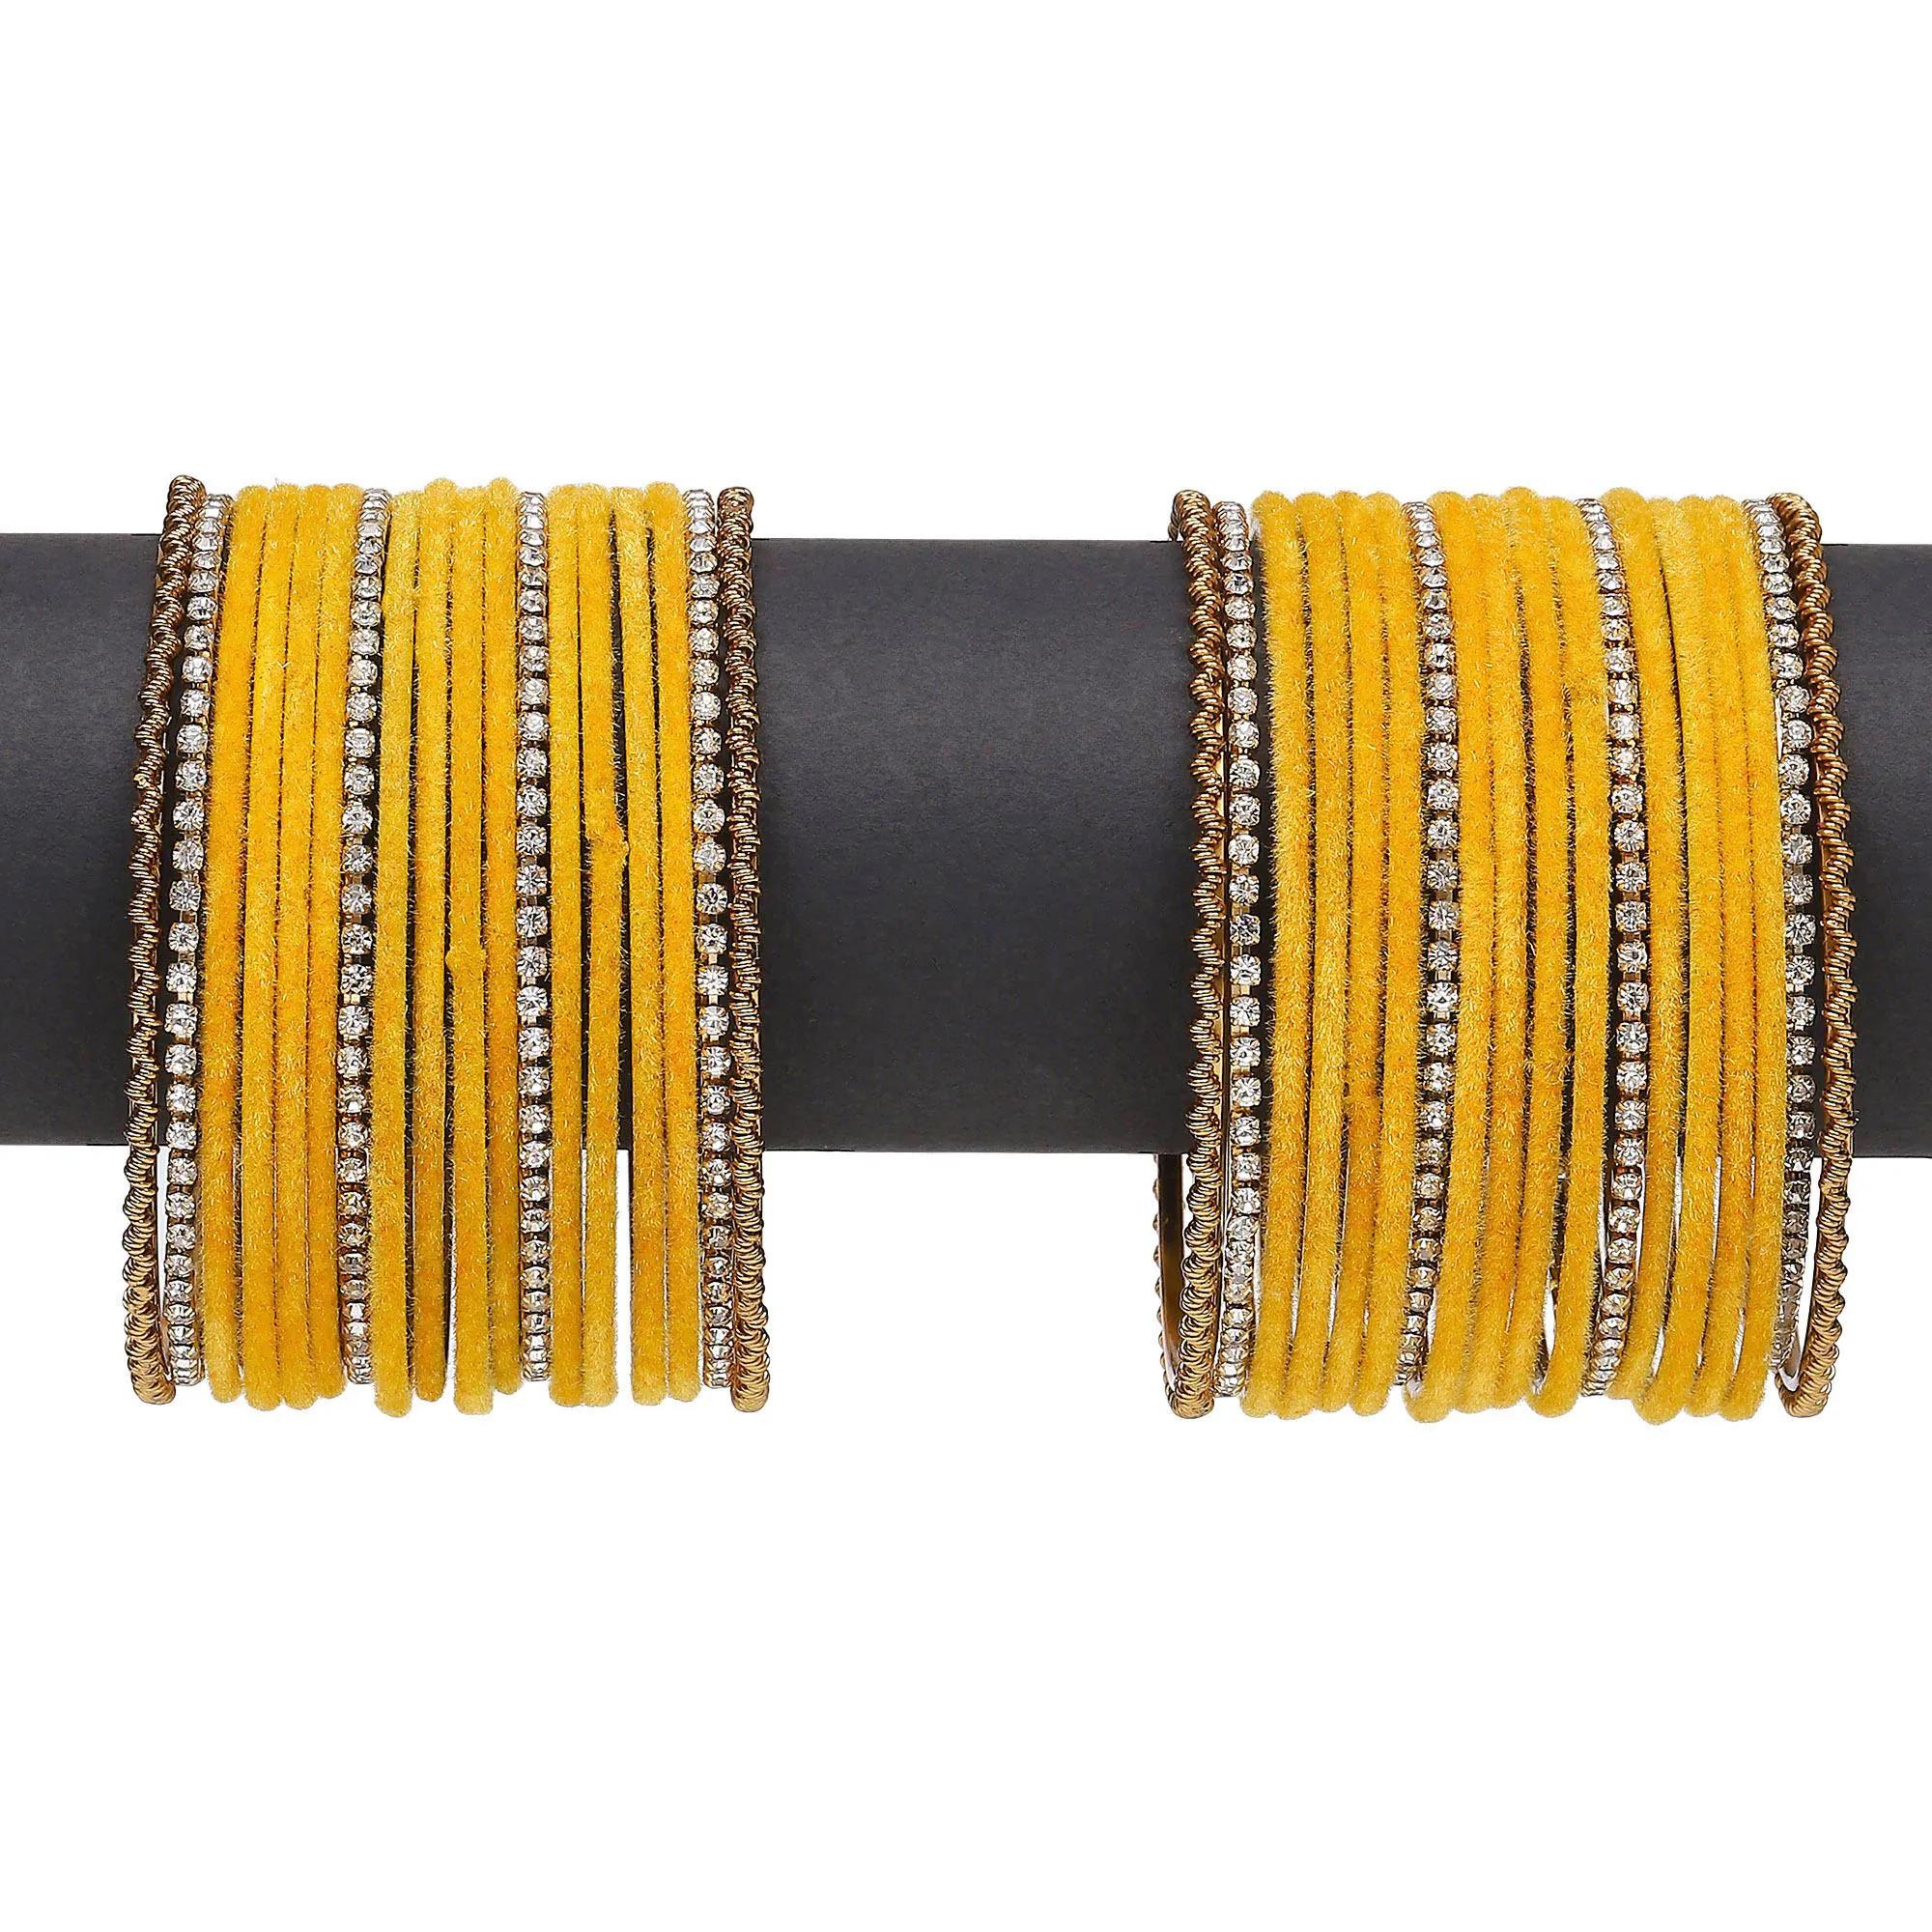
ZENEME Gold-Plated Matte Finish Velvet White American Diamonds Studded Bangles Set Of 36
Type: Bangles
Brand: Zeneme
Price: Rs. 299
 Be a trendsetter and embrace yourself with the wide collection of zeneme. Jewelry has its own place in our hearts. It is every woman’s best friend and more. Since a decade 2011 and with vision of fulfilling every womans desire to look radiant with the unique collection of jewellery which is not just a tradition, it is a form of lifestyle. Zeneme has consistently ensured that it spreads happiness with its masterpieces not just in india but across the globe. Must-have, daily-wear elegant american diamond studs and cuffs from the house of zeneme even perfect for all other special occasions.Disclaimer:Wipe your jewellery with a soft cloth after every use. Always store your jewellery in a flat box to avoid accidental scratches. Keep sprays and perfumes away from your jewellery. Do not soak your jewellery in water. Clean your jewellery using a soft brush, dipped in jewellery cleaning solution only.
Features: Bangles,Bangle,Handcrafted Designer Fashion Bangles,Emblish Design Bangles
Included: Set Of 36 Bangles